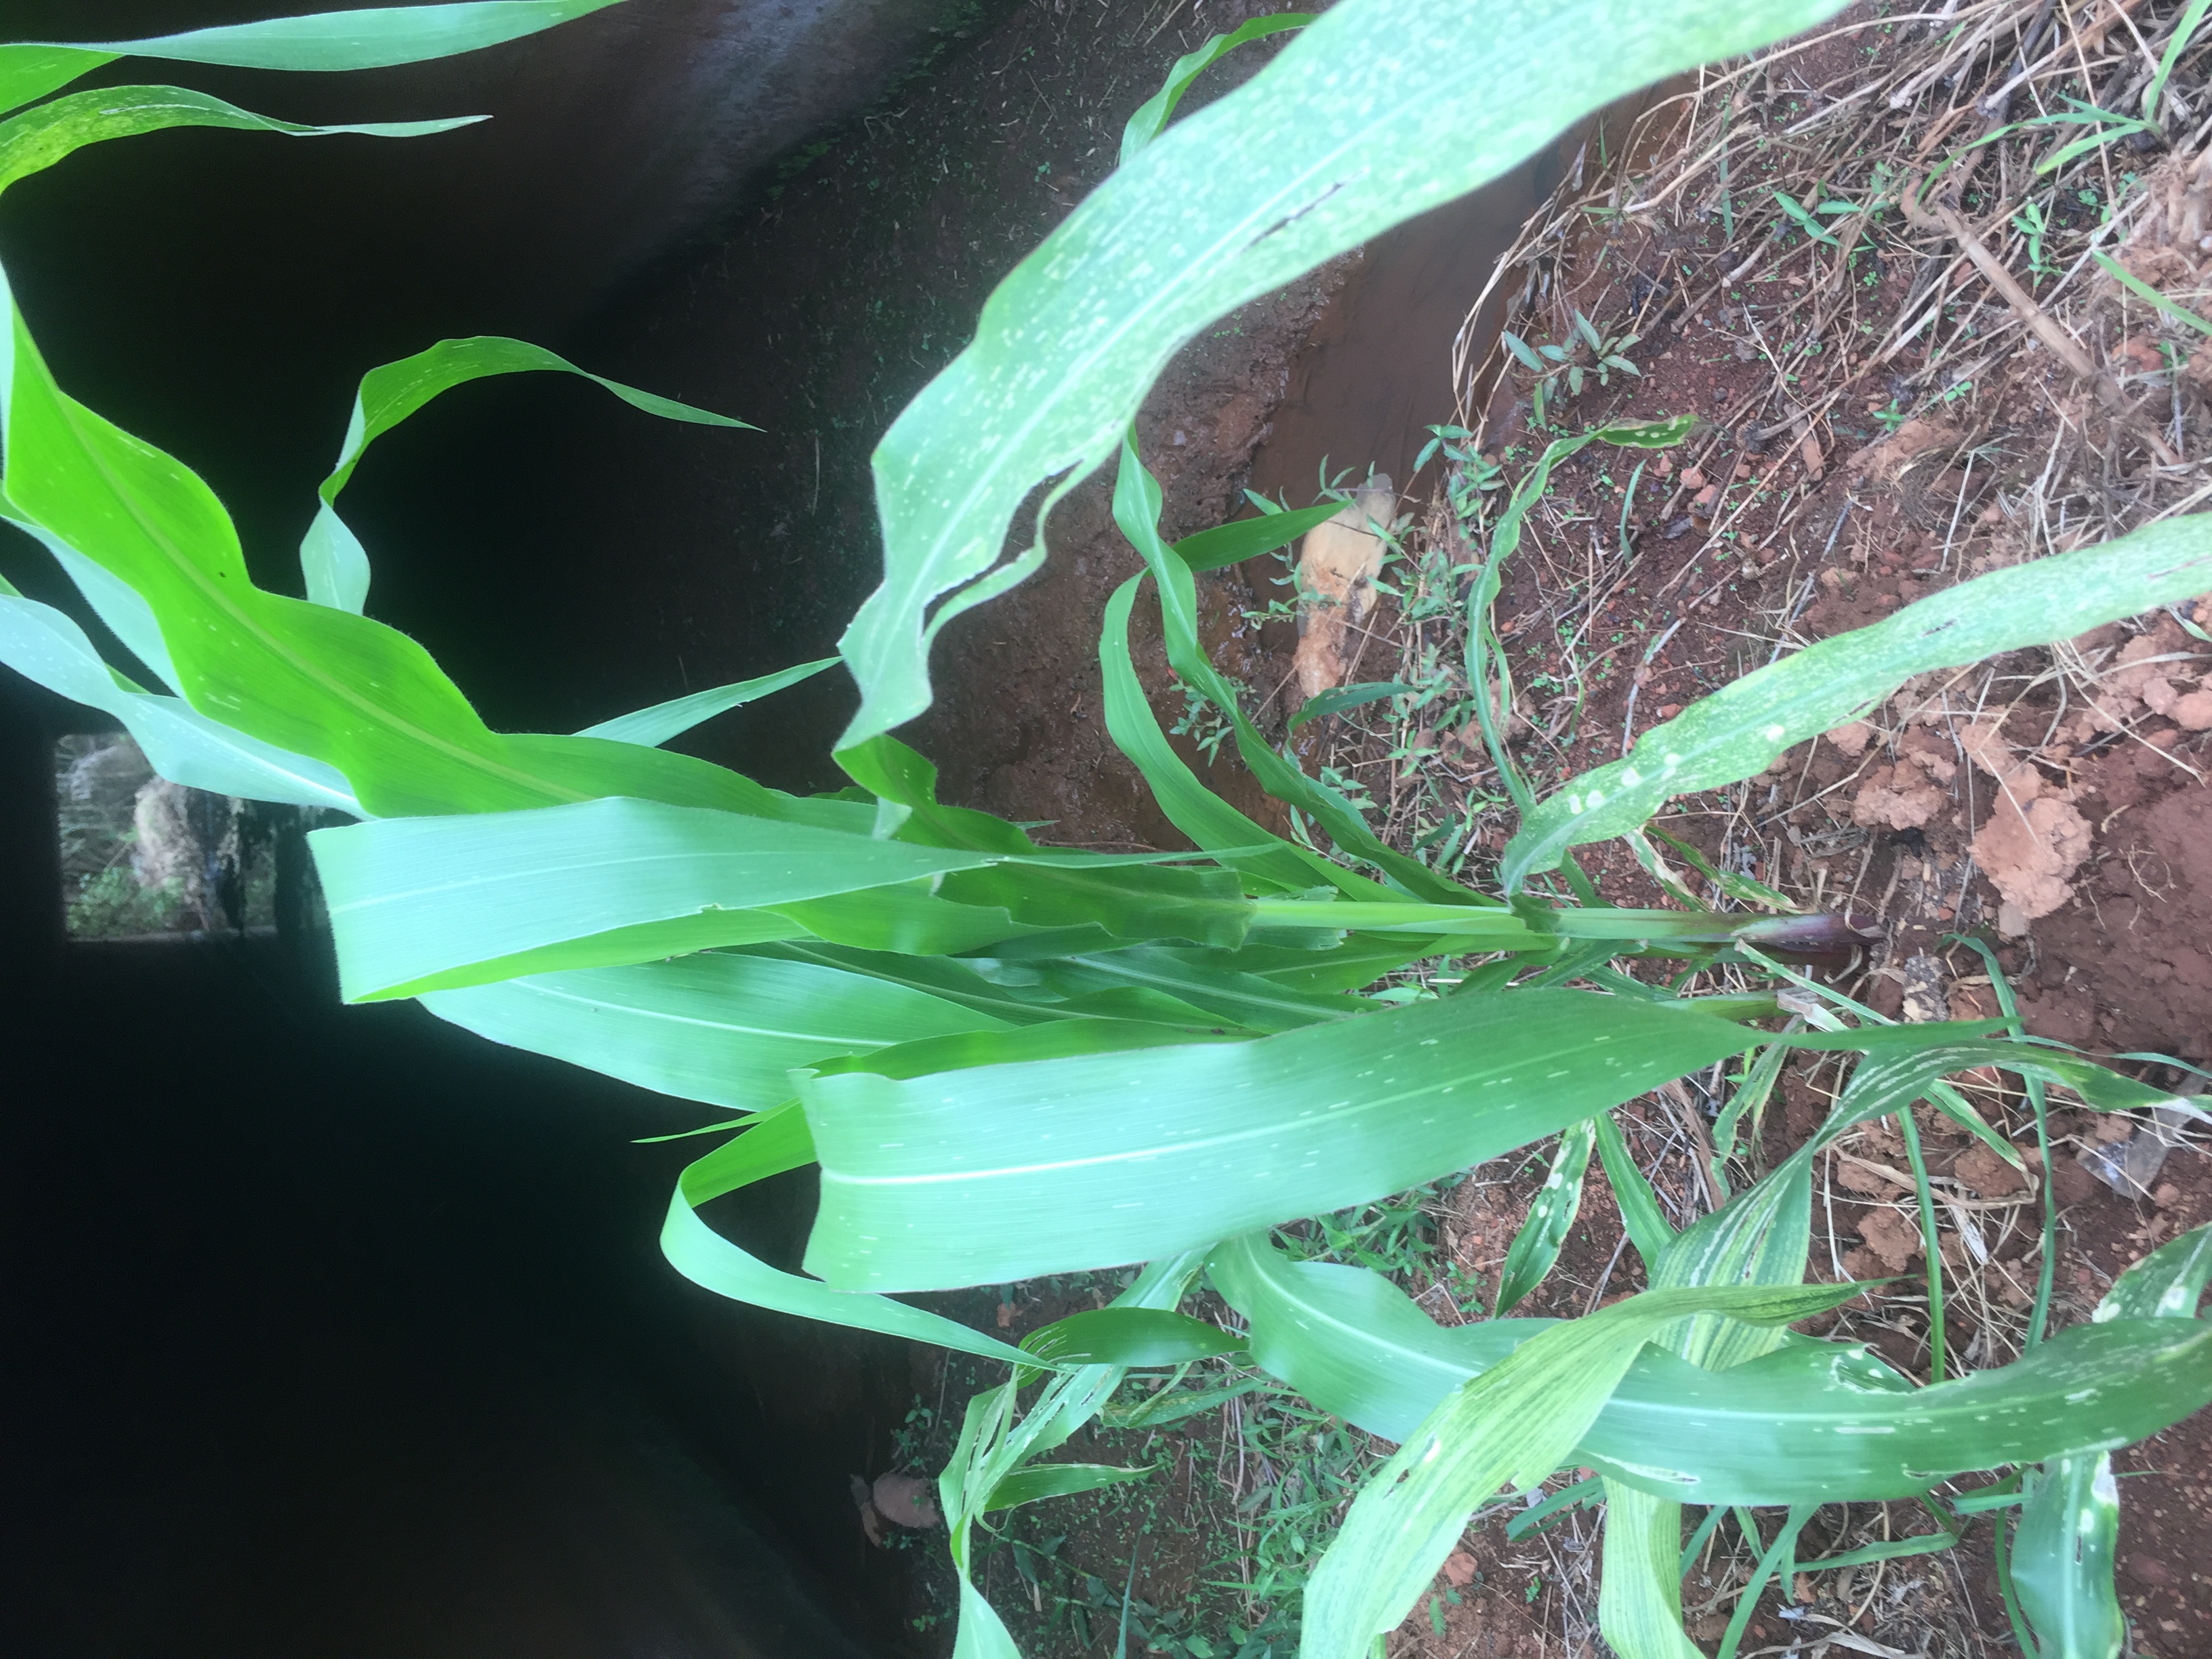
Label: helminthosporium_leaf_blight